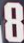
Number: 8